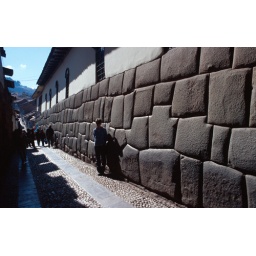
me stood by a wall unfortunatly you carnt see my face best pic i could get tho